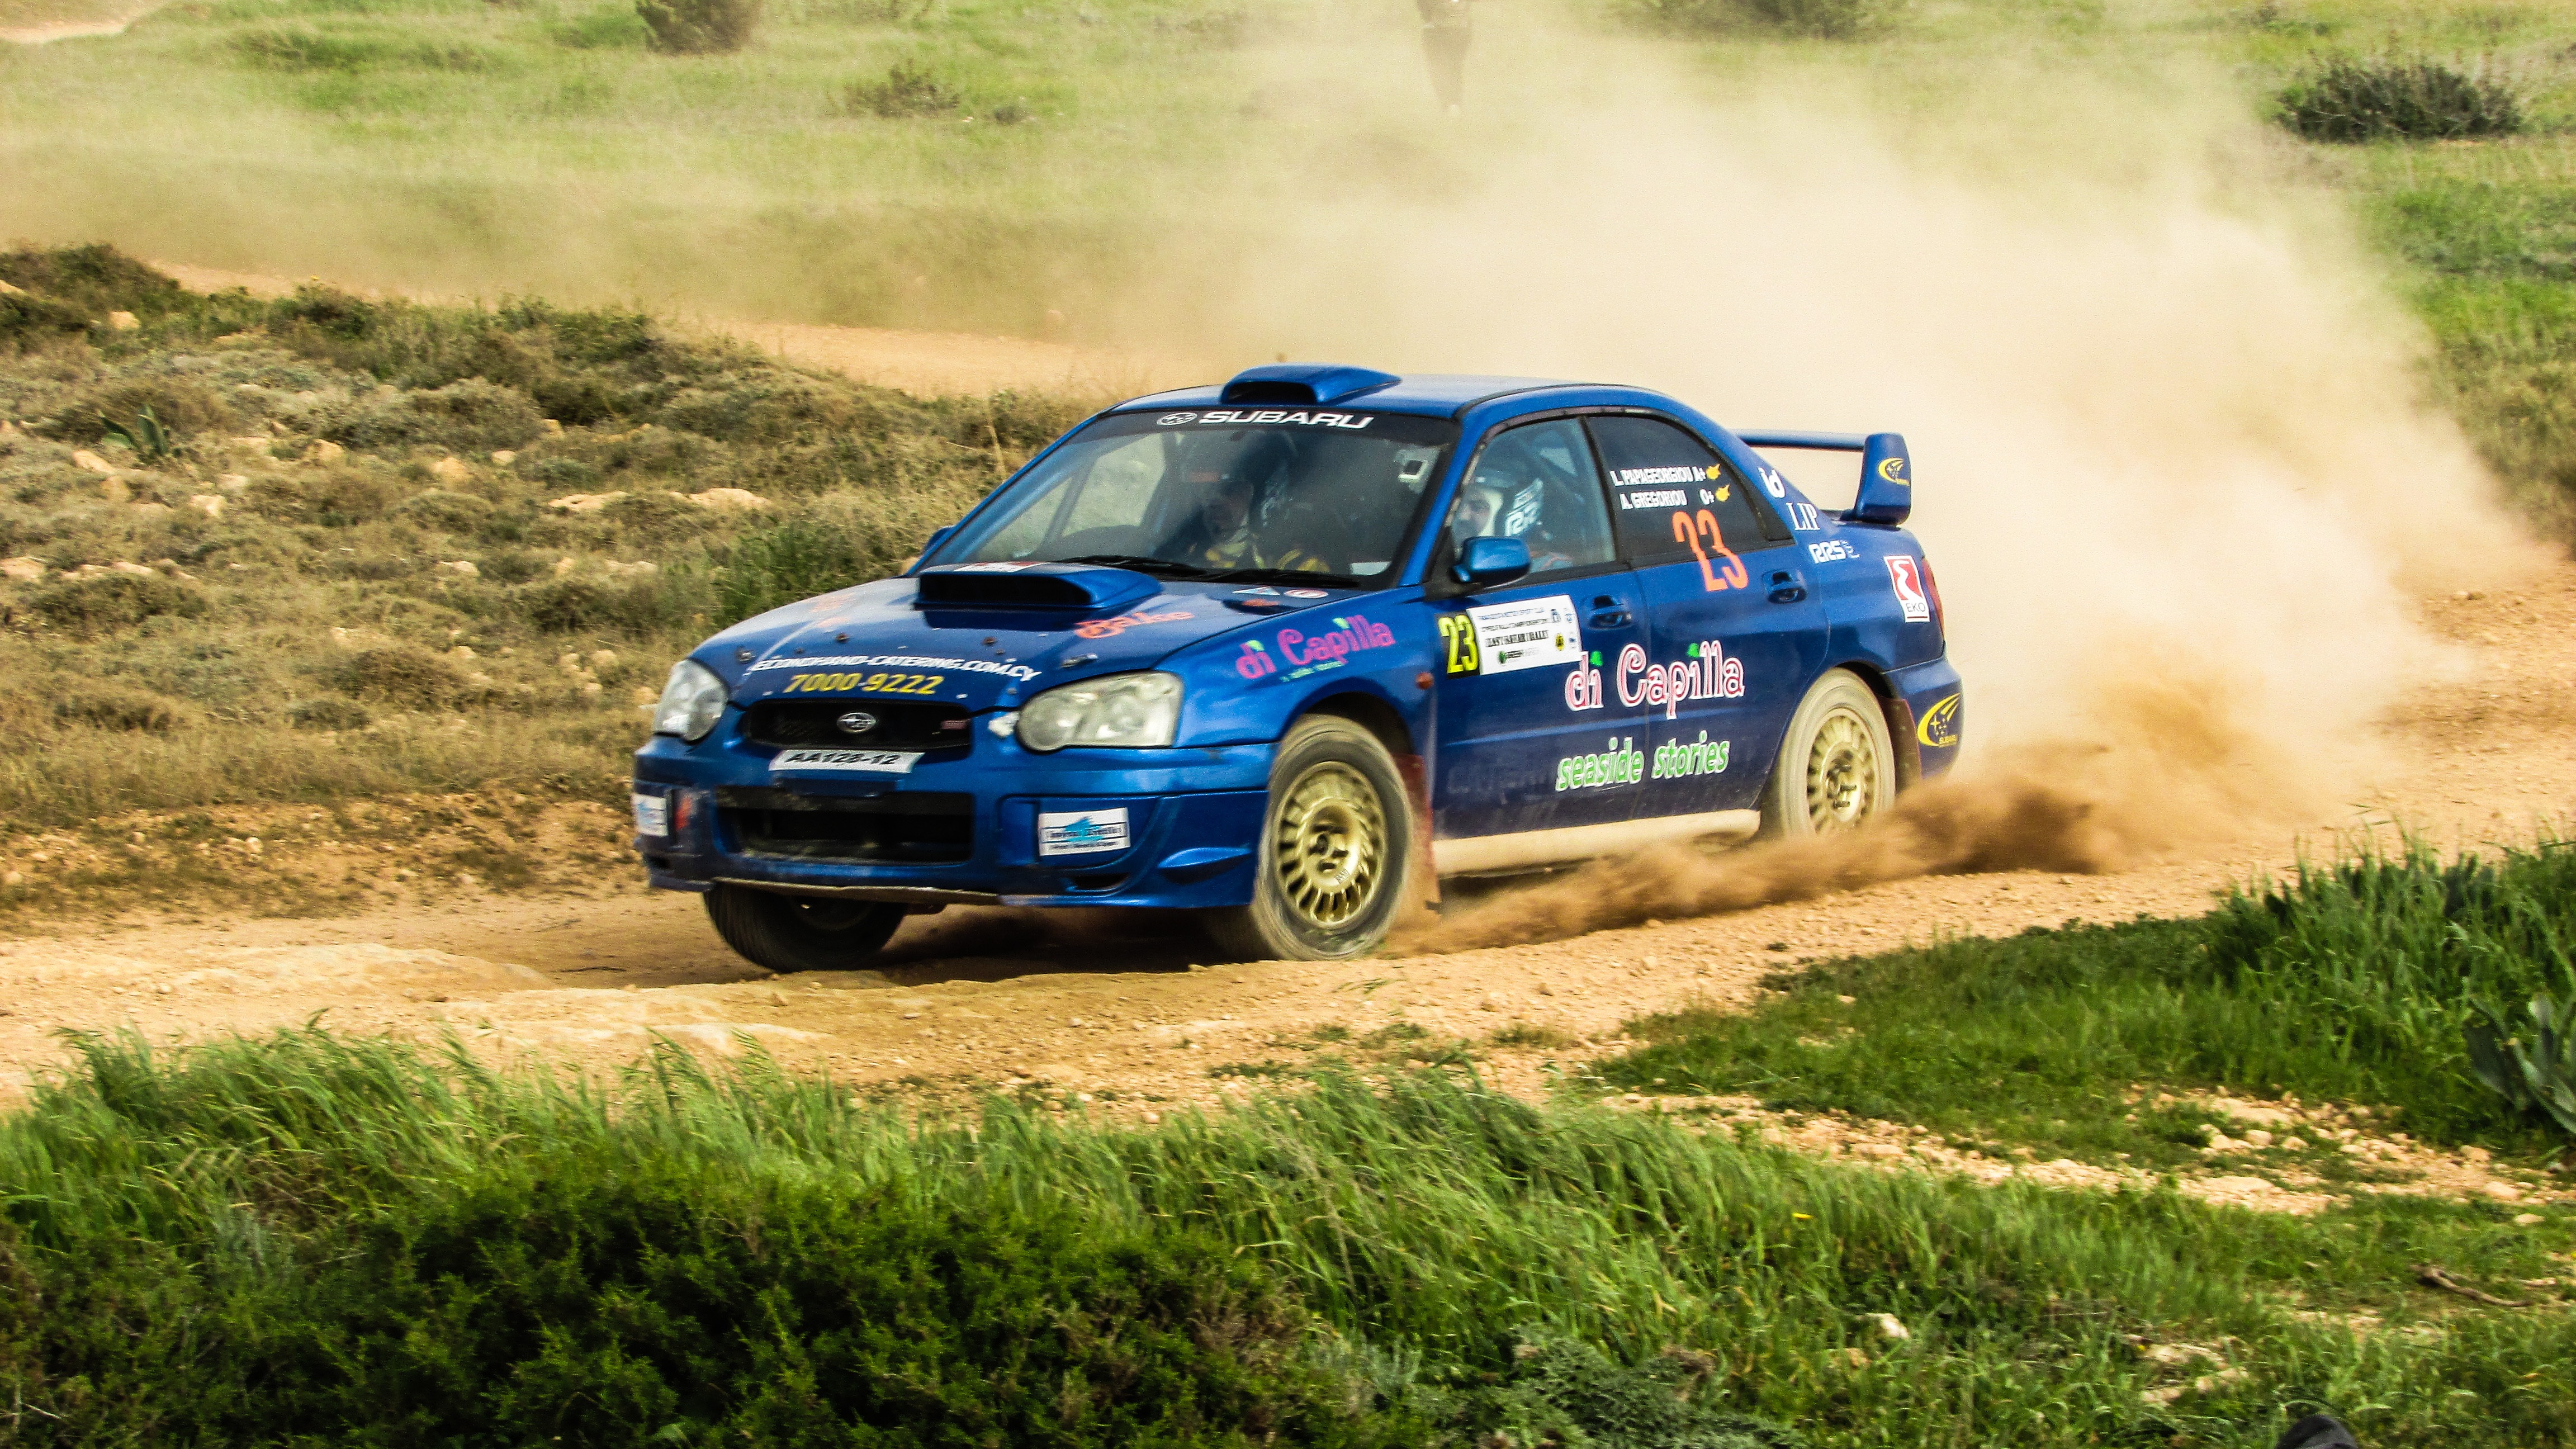
sport, car, vehicle, race car, race, competition, sports, racing, fast, rally, motorsport, cyprus, racing car, auto racing, famagusta rally, automobile make, off roading, rallycross, rallying, off road racing, world rally championship